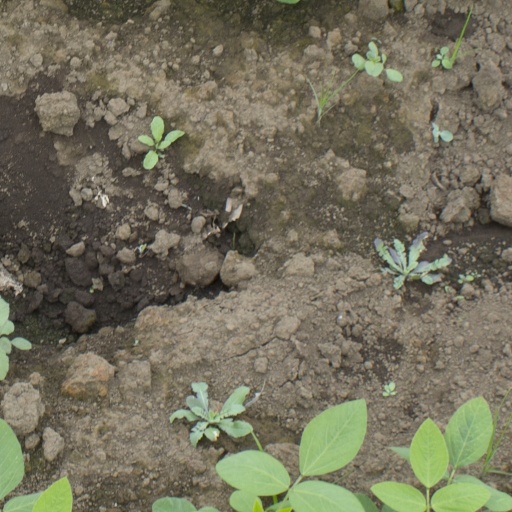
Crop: soybean